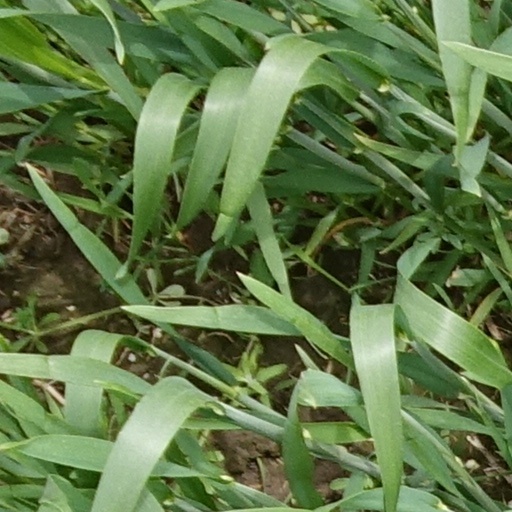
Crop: wheat